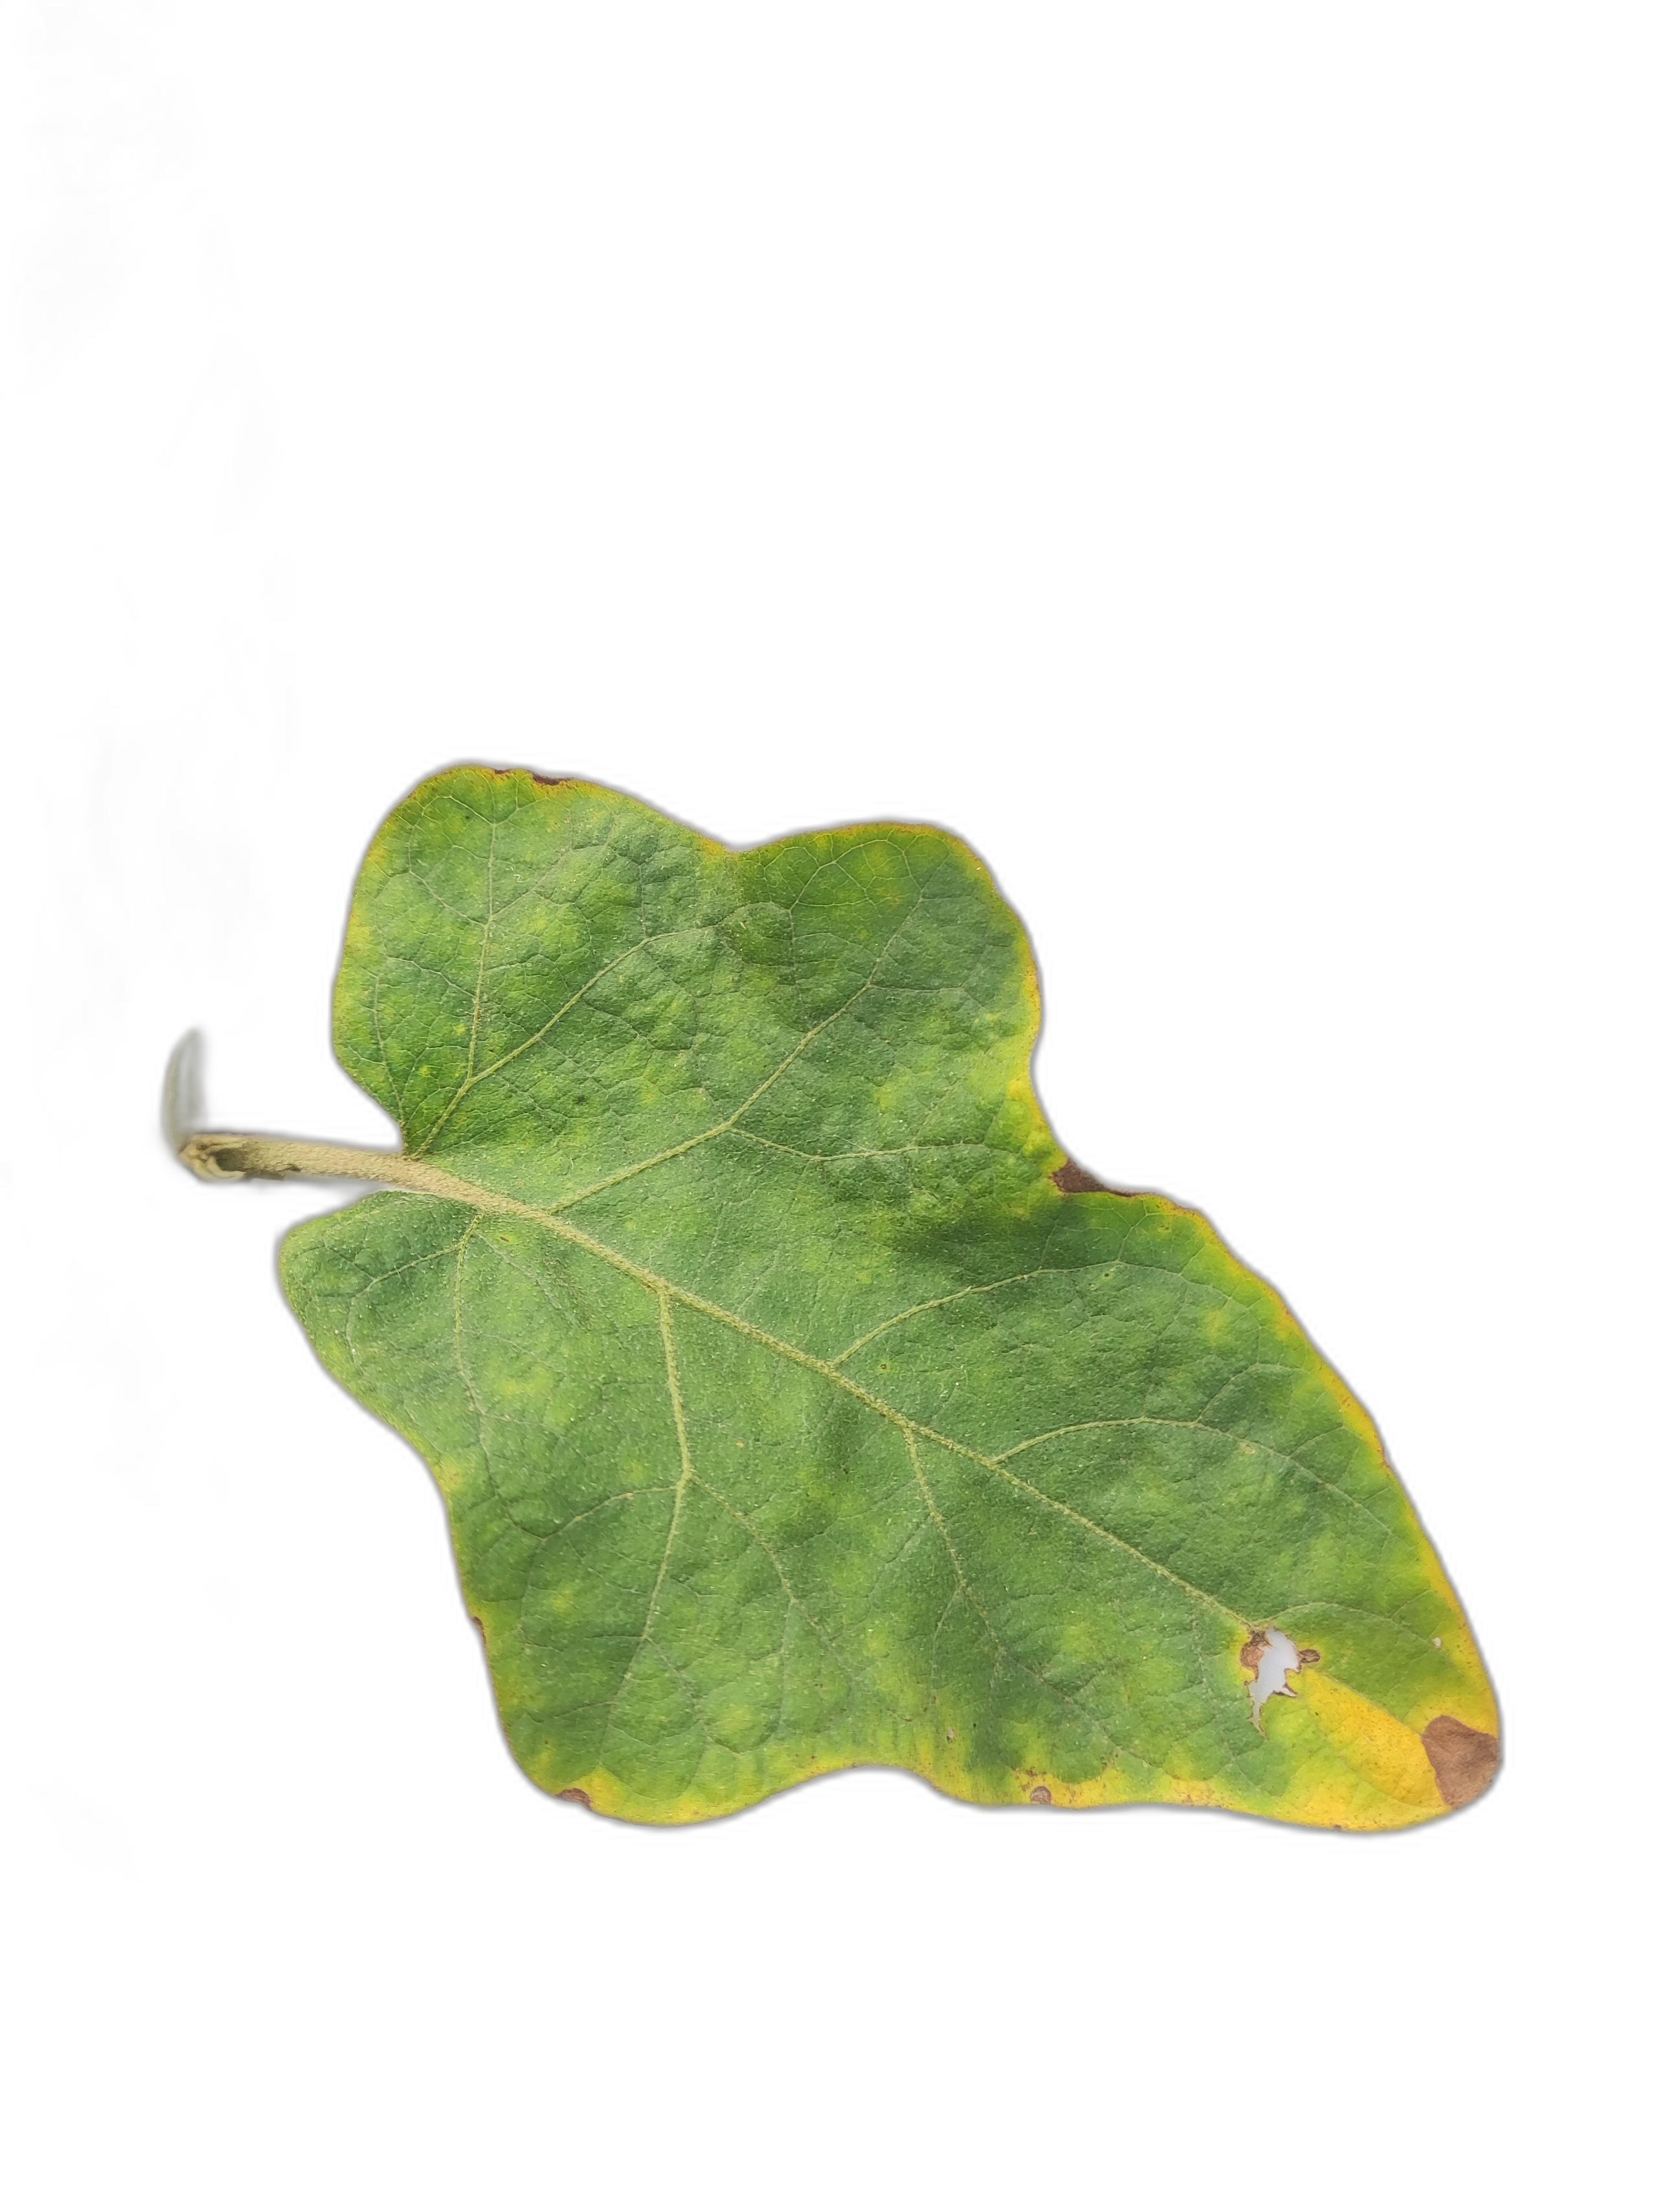
Label: Leaf Spot Disease